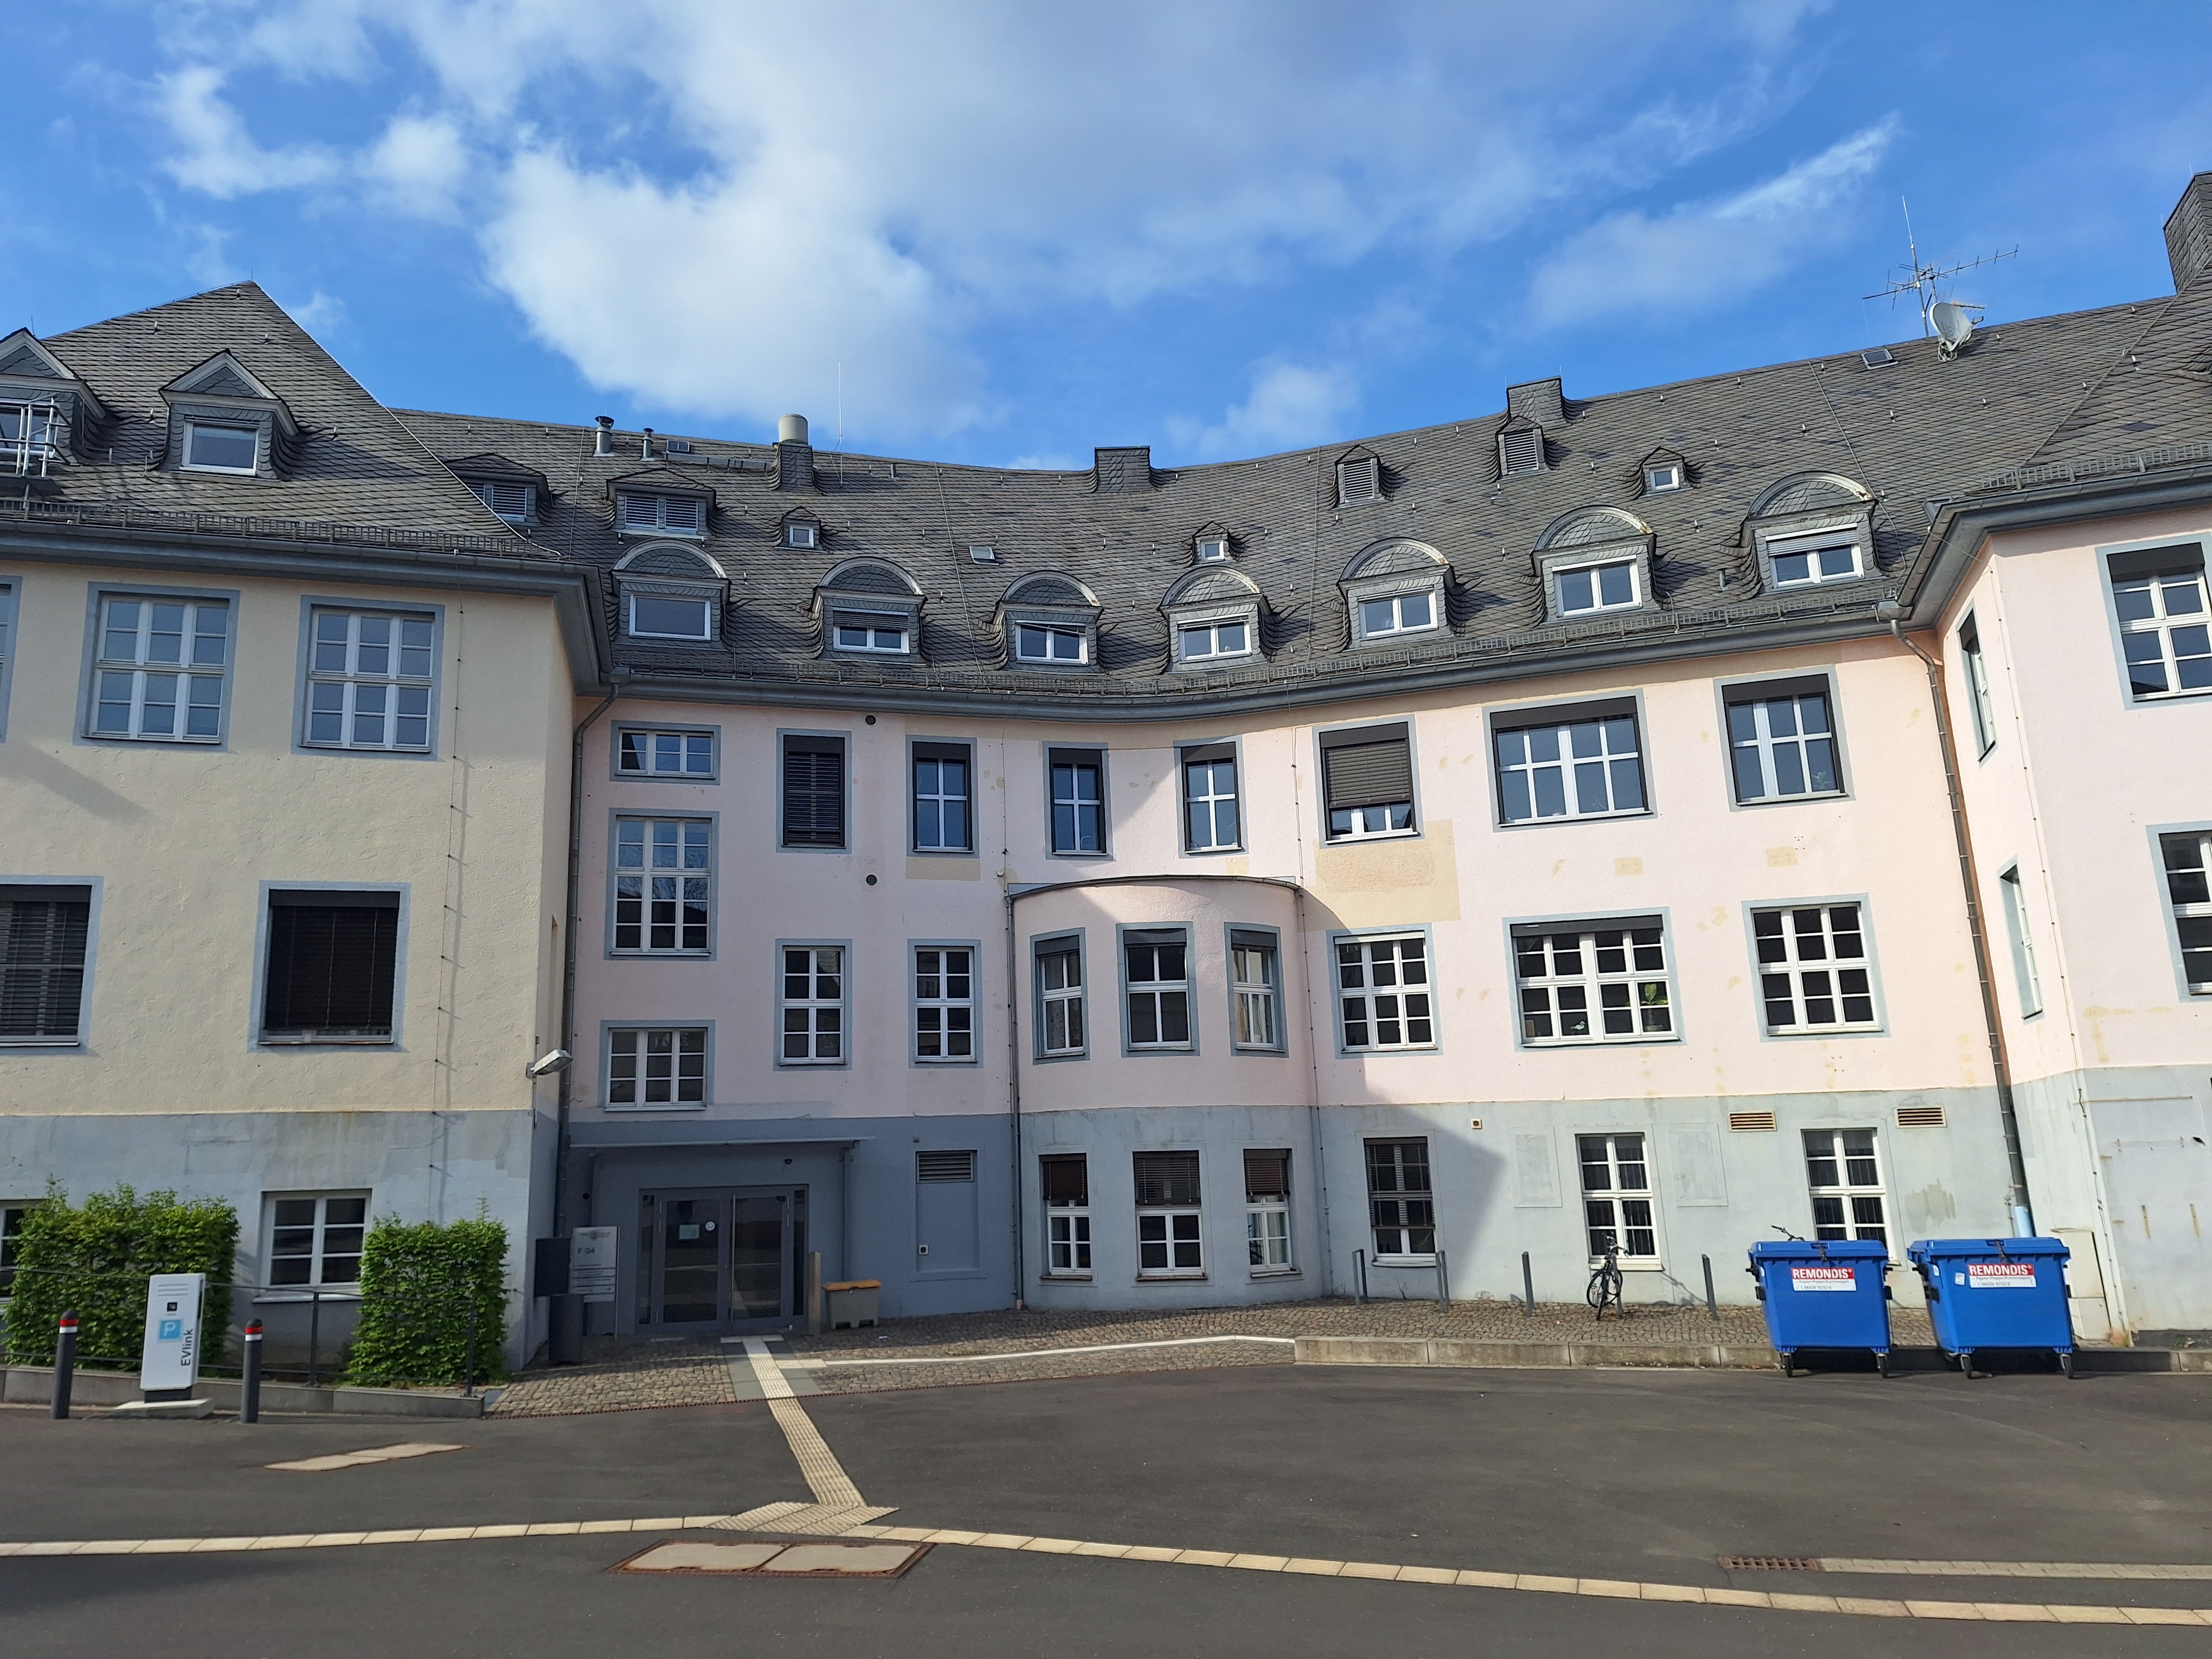
Building: Deutschhausstraße 3